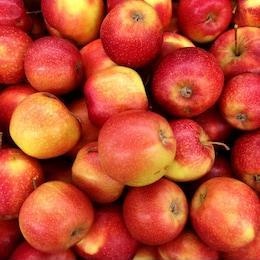
Label: apple